The Mighty Victoria

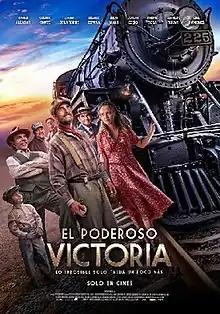
Theatrical release poster

The Mighty Victoria (Spanish: El Poderoso Victoria) is a 2021 Mexican adventure comedy-drama film written and directed by Raúl Ramón in his directorial debut. Starring Damián Alcázar, Gerardo Oñate, Joaquín Cosío, Roberto Sosa, Edgar Vivar, Lorena de la Torre and Luis Felipe Tovar.